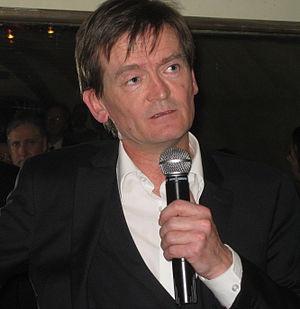
Sean Feargal Sharkey est un chanteur nord-irlandais originaire d'Irlande du Nord, initialement chanteur du groupe pop punk The Undertones. Dès lors, tout en s'éloignant de ses projets musicaux au début des années 1990, il incarne divers rôles dans l'industrie musicale au Royaume-Uni, et remporte plusieurs prix et distinctions pour son travail dans ce domaine.